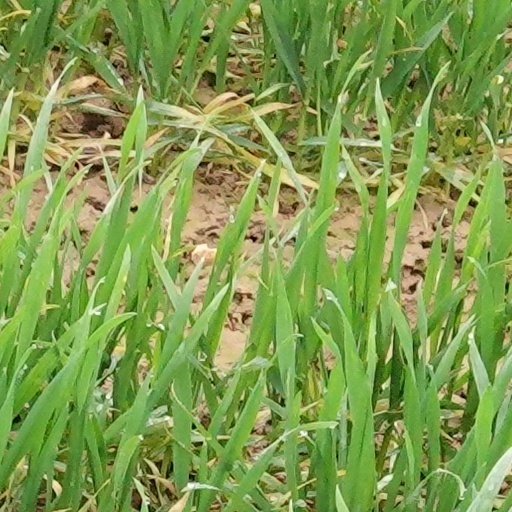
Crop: wheat